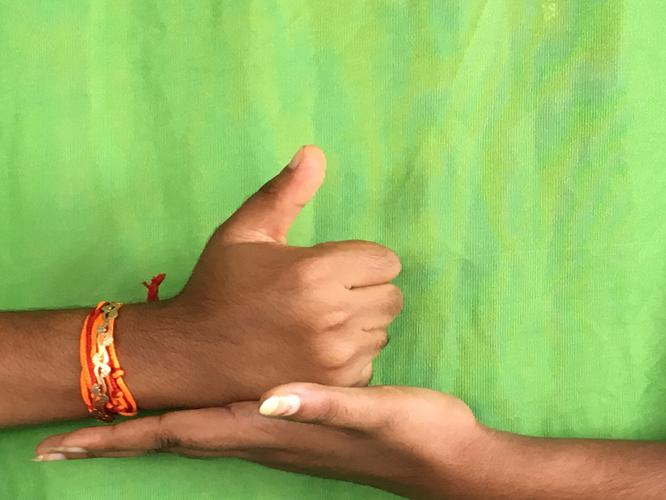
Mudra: Shivalinga
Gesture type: double_hand